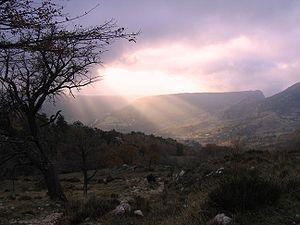
Fin de journée au-dessus de Coursegoules, Alpes-Maritimes, France
Coursegoules est une commune française située dans le département des Alpes-Maritimes, en région Provence-Alpes-Côte d'Azur.